Wim Taymans

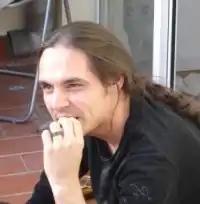

Wim Odilia Georges Taymans is a Belgian software developer based in Malaga, Spain. He is the original developer behind GStreamer and PipeWire technologies, which provide core multimedia processing capabilities to many modern operating systems.